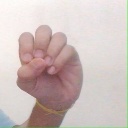
अक्षर: उ